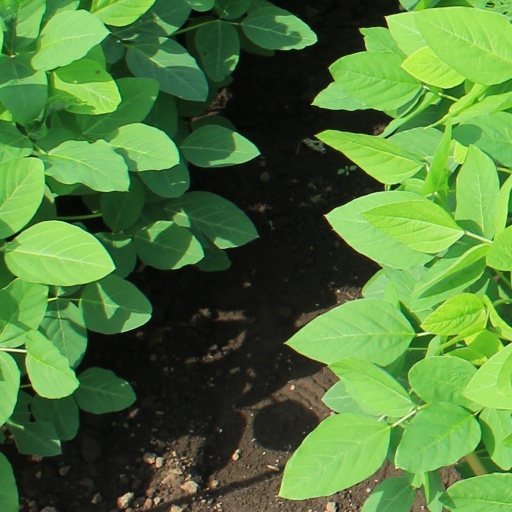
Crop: soybean